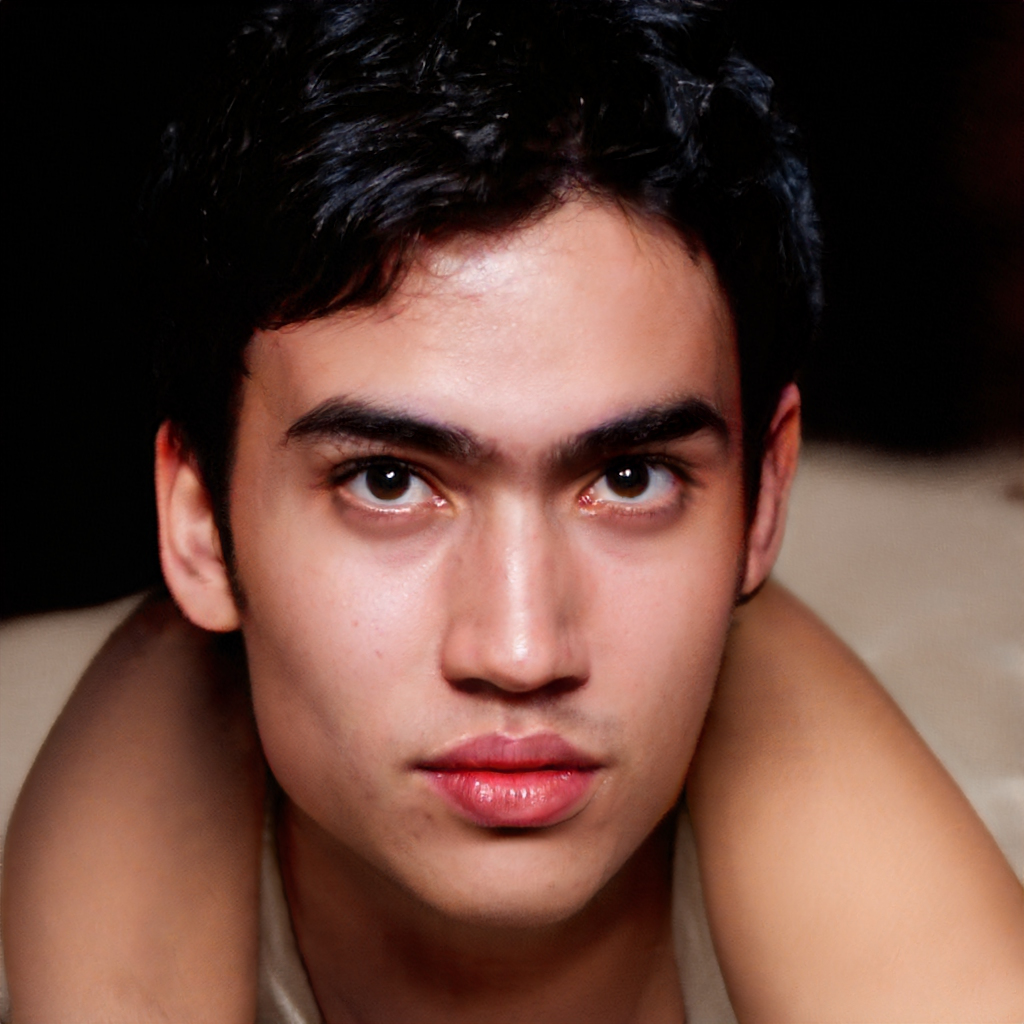
Label: No Watermark